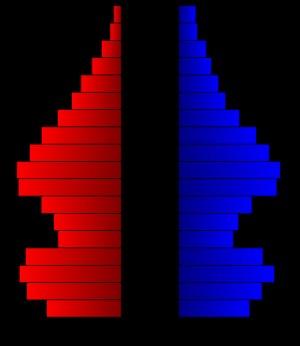
Le comté de Parker, en anglais : Parker County, est un comté situé au nord de la partie centrale de l'État du Texas aux États-Unis. Fondé le 12 décembre 1855, son siège de comté est la ville de Weatherford. Selon le recensement des États-Unis de 2010, sa population est de 116 927 habitants. Le comté a une superficie de 2 357 km², dont 2 339,9 km² en surfaces terrestres. Il est baptisé en référence à Isaac Parker, personnalité politique de la république du Texas.